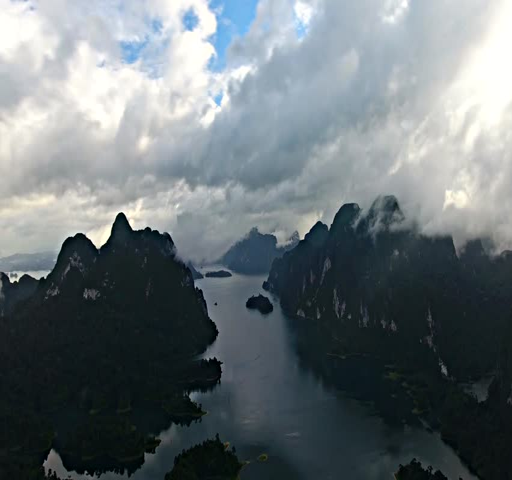
time lapse of the clouds